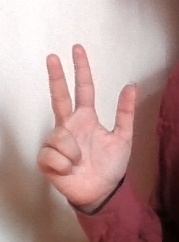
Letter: al